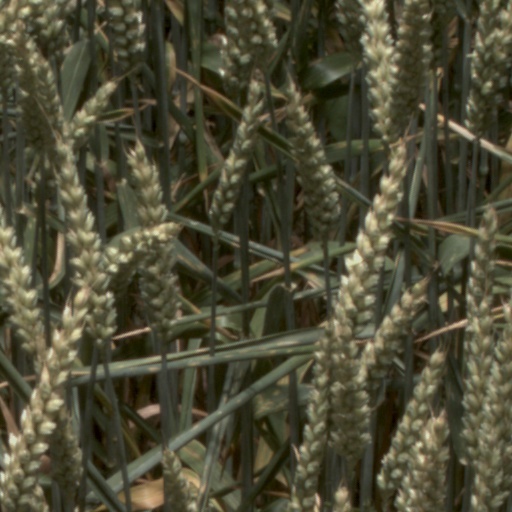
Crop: wheat